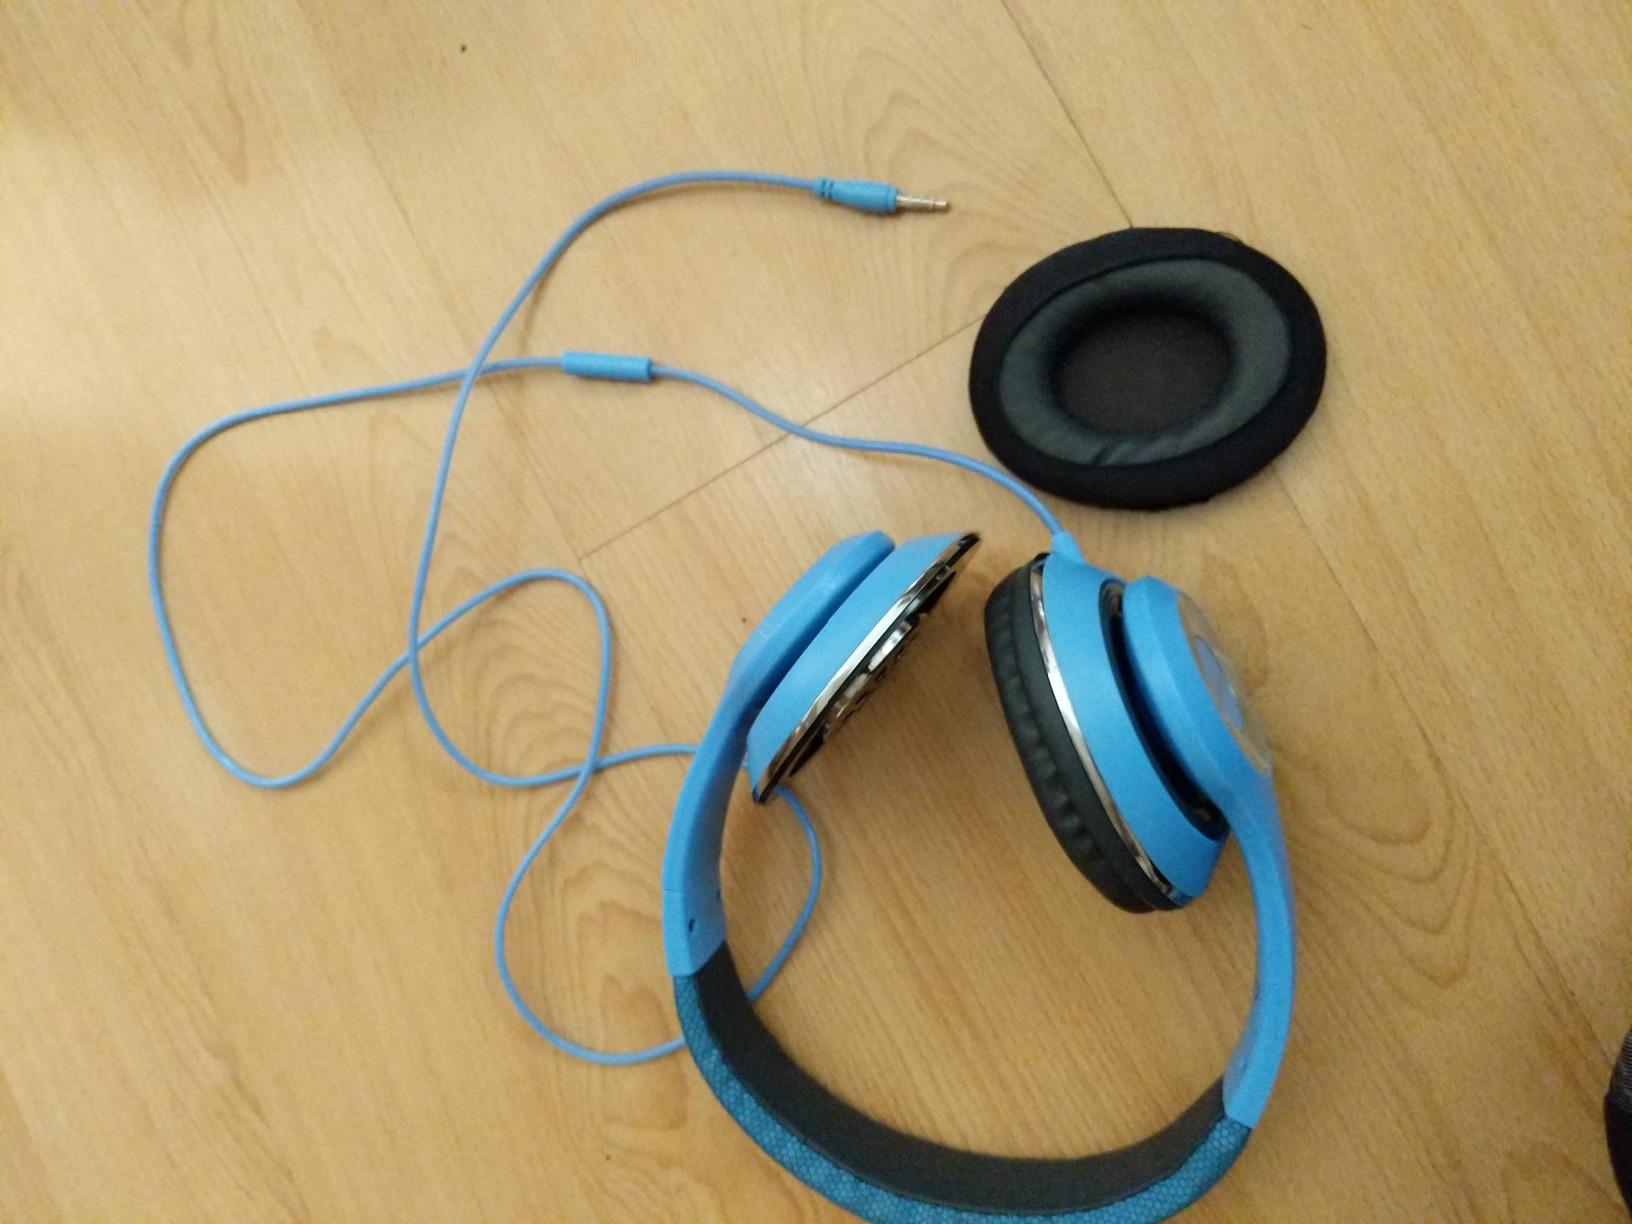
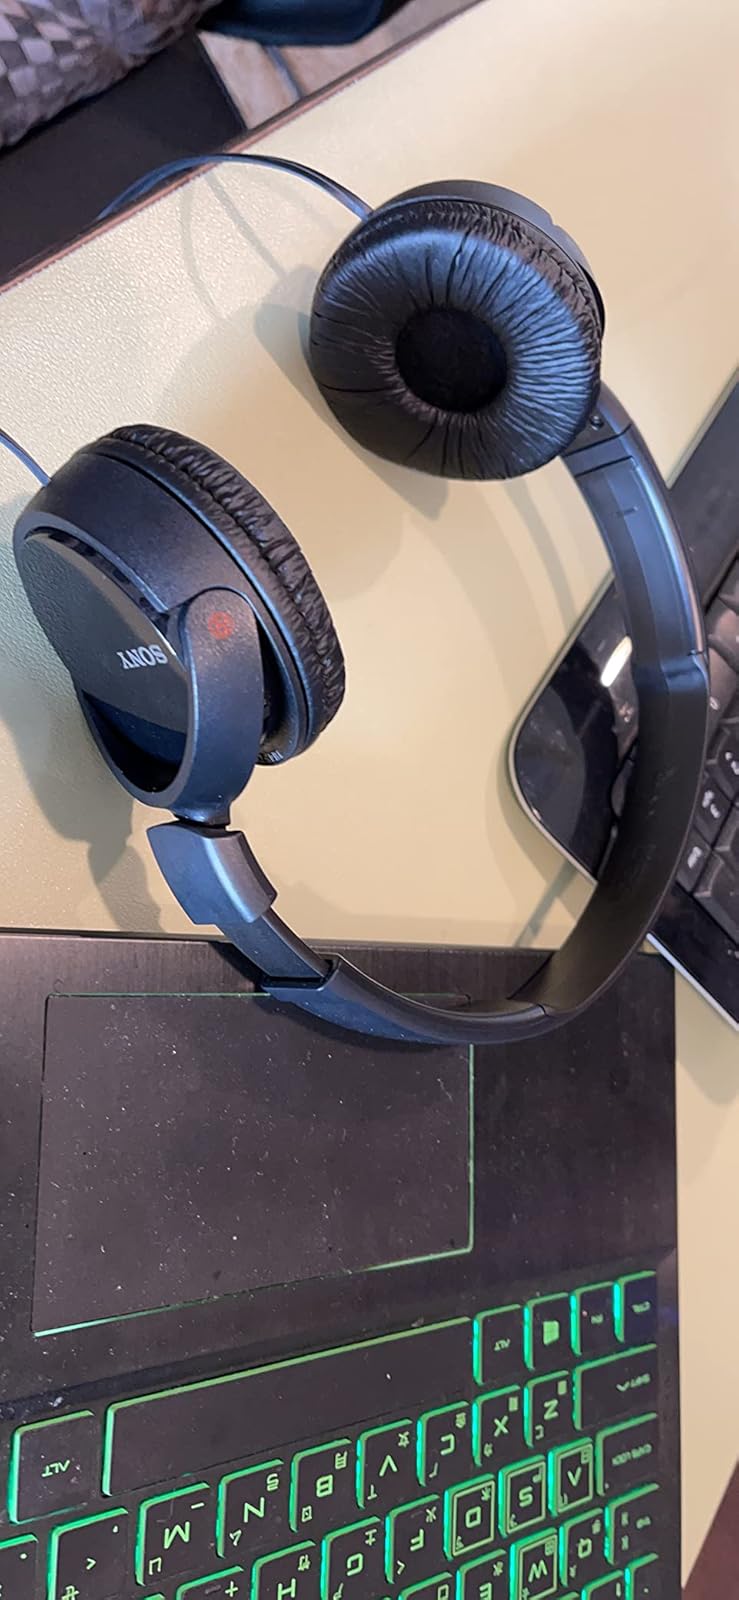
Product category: headphones
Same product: no